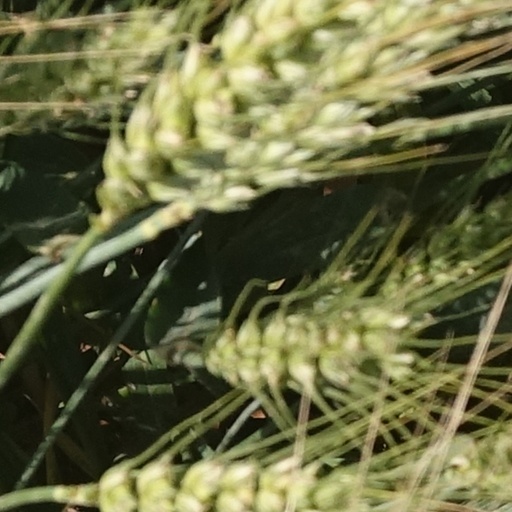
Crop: wheat